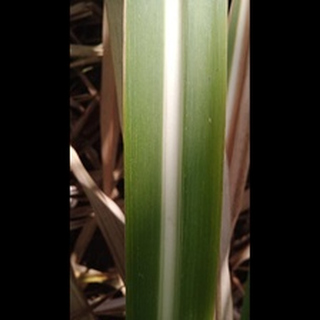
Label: healthy_sugarcane